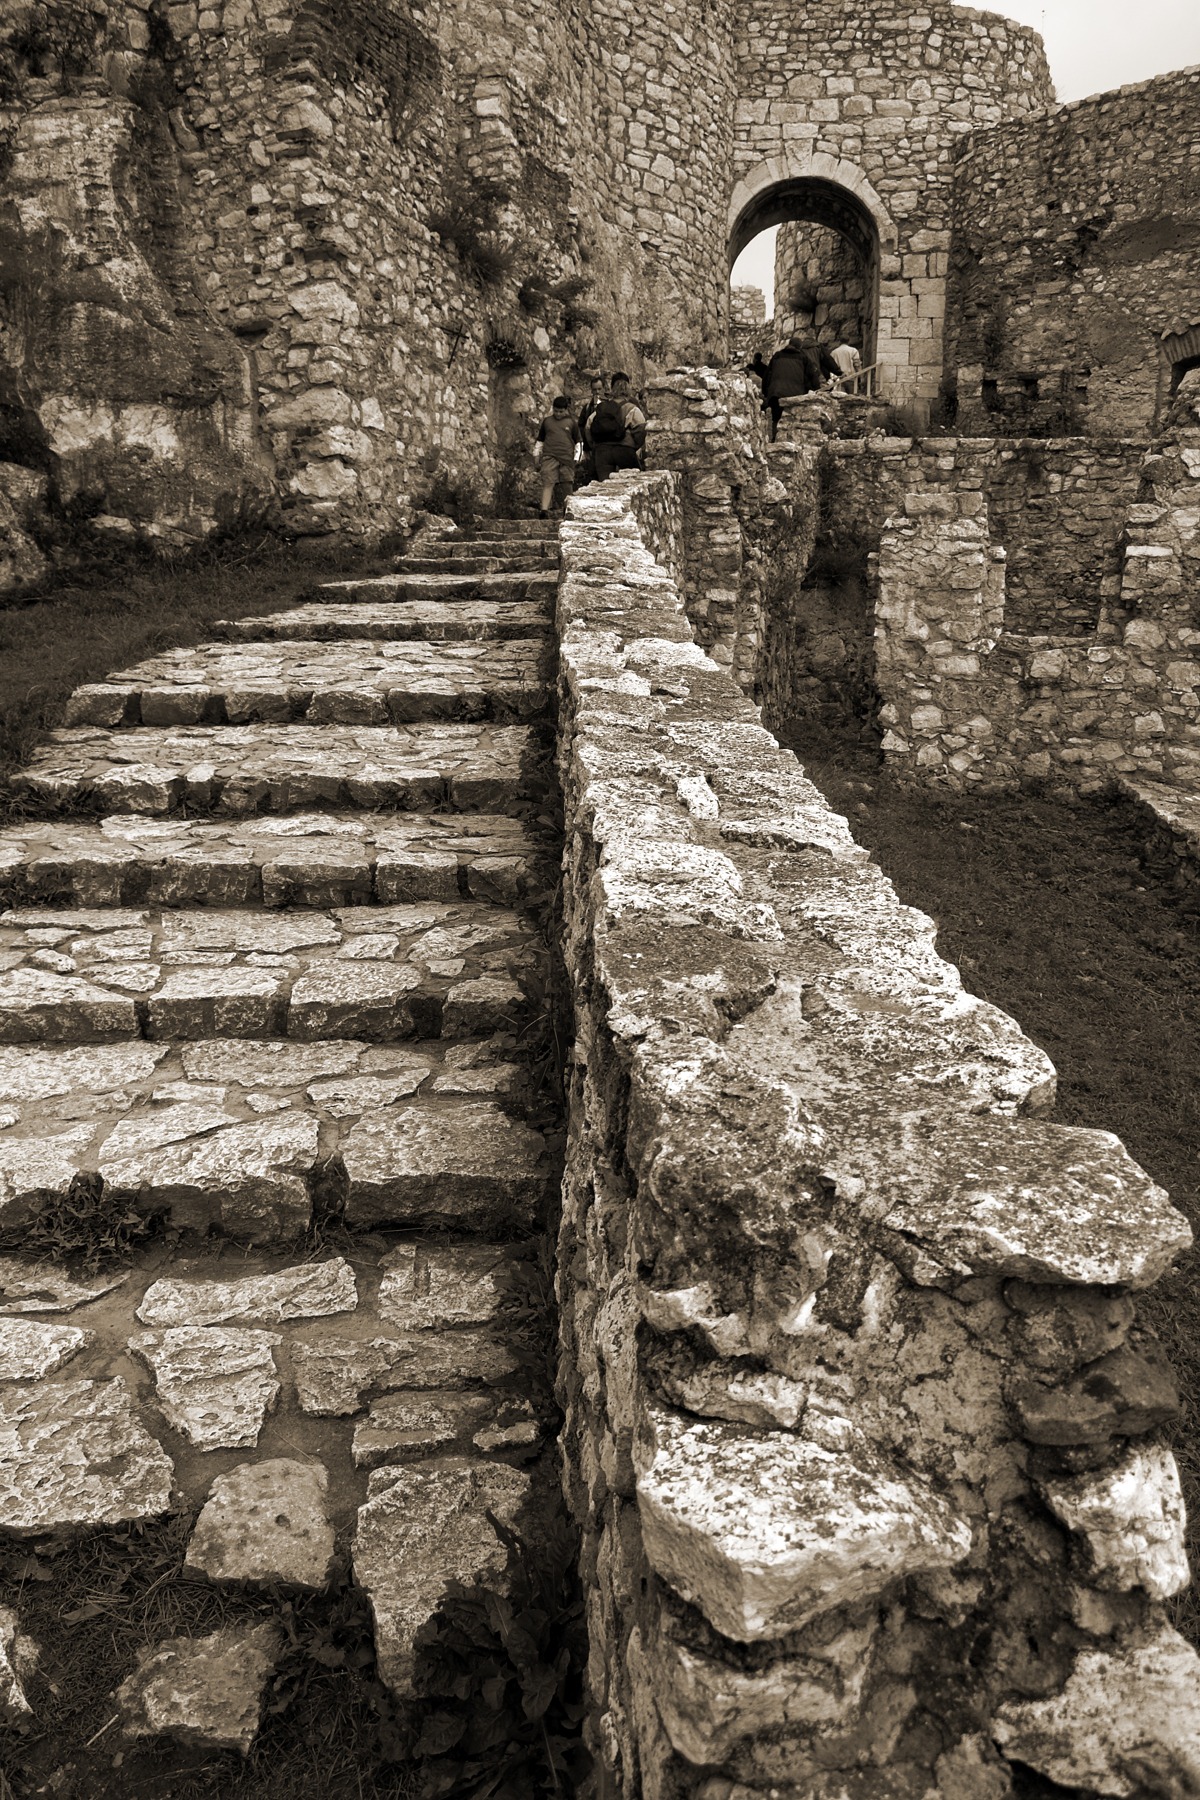
rock, wood, wall, steps, column, castle, stone wall, monochrome, sculpture, sepia, geology, temple, ruins, walls, big, history, large, unesco, slovakia, archaeological site, ancient history, maya civilization